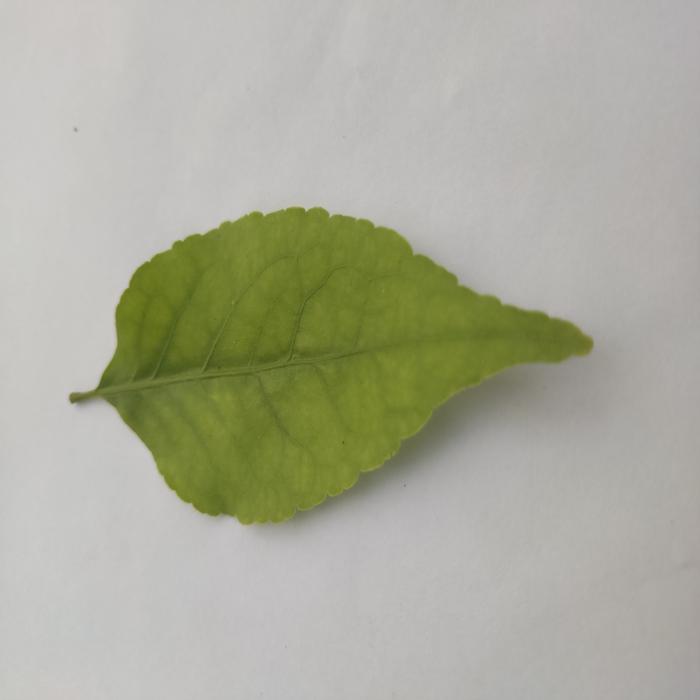
Crop: Aegle Marmelos
Leaf condition: Cercospora_Leaf